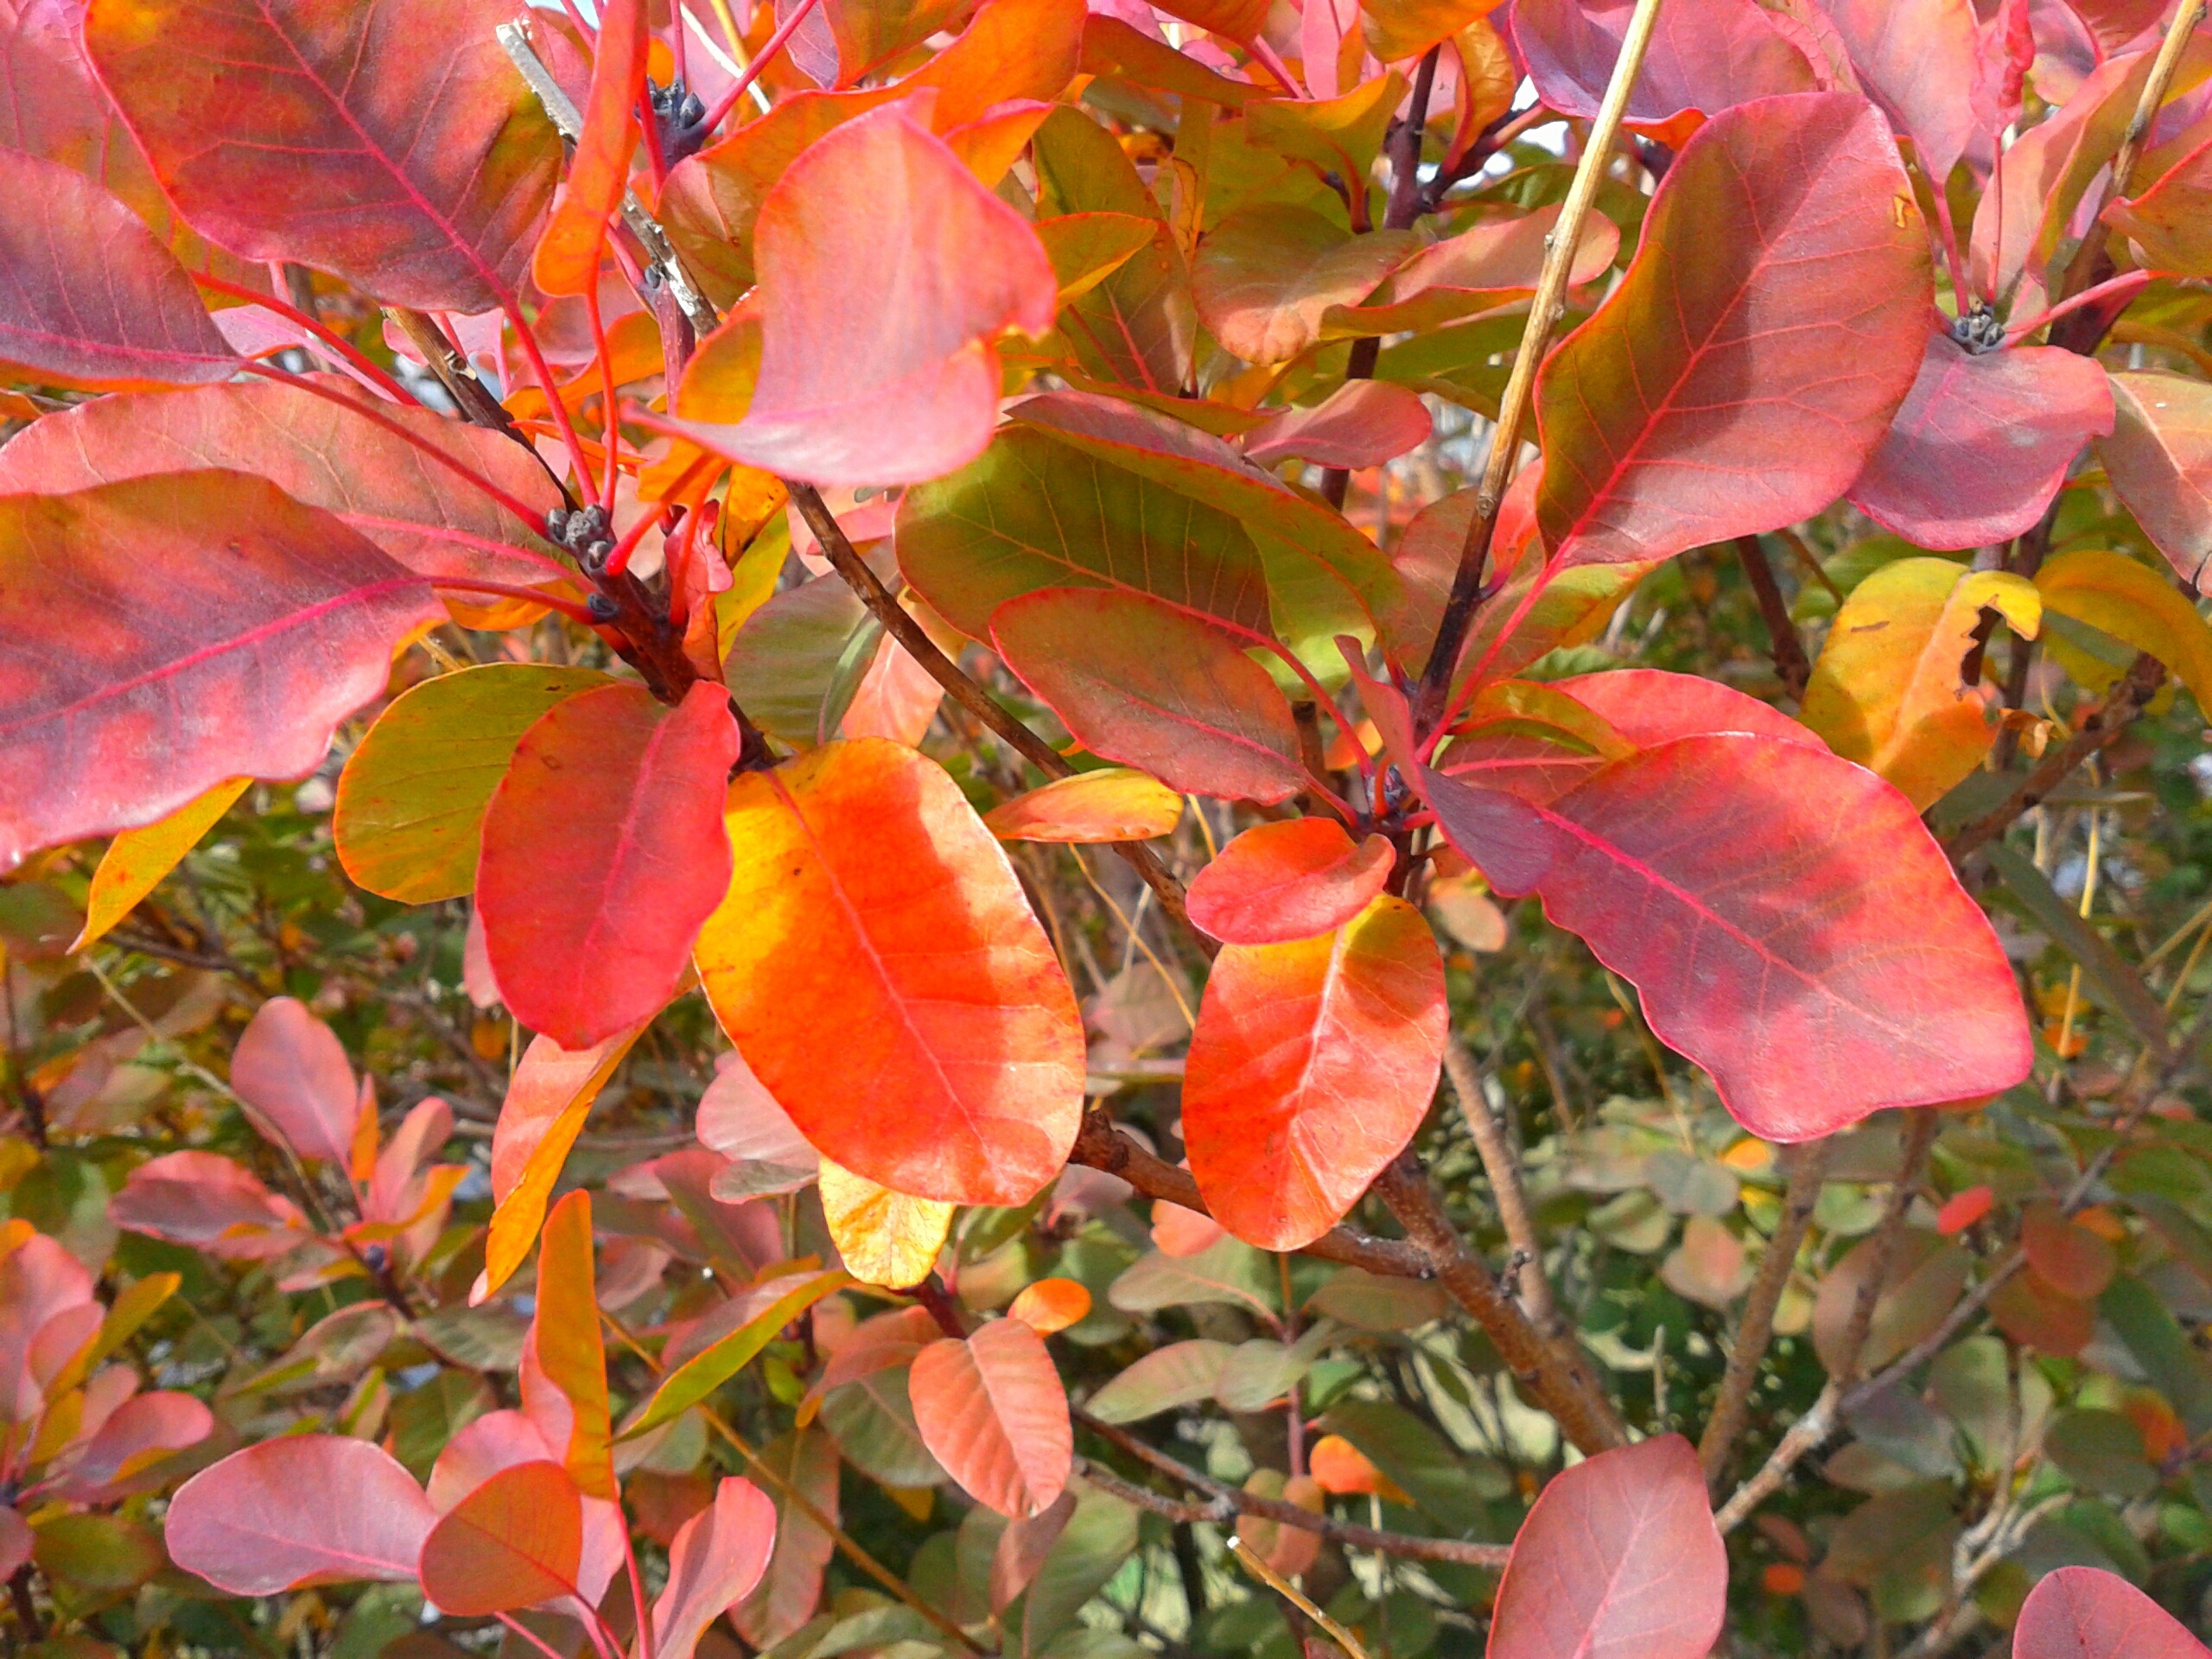
tree, nature, branch, blossom, plant, leaf, flower, petal, foliage, red, produce, autumn, botany, garden, closeup, flora, season, shrub, deciduous, flowering plant, woody plant, land plant